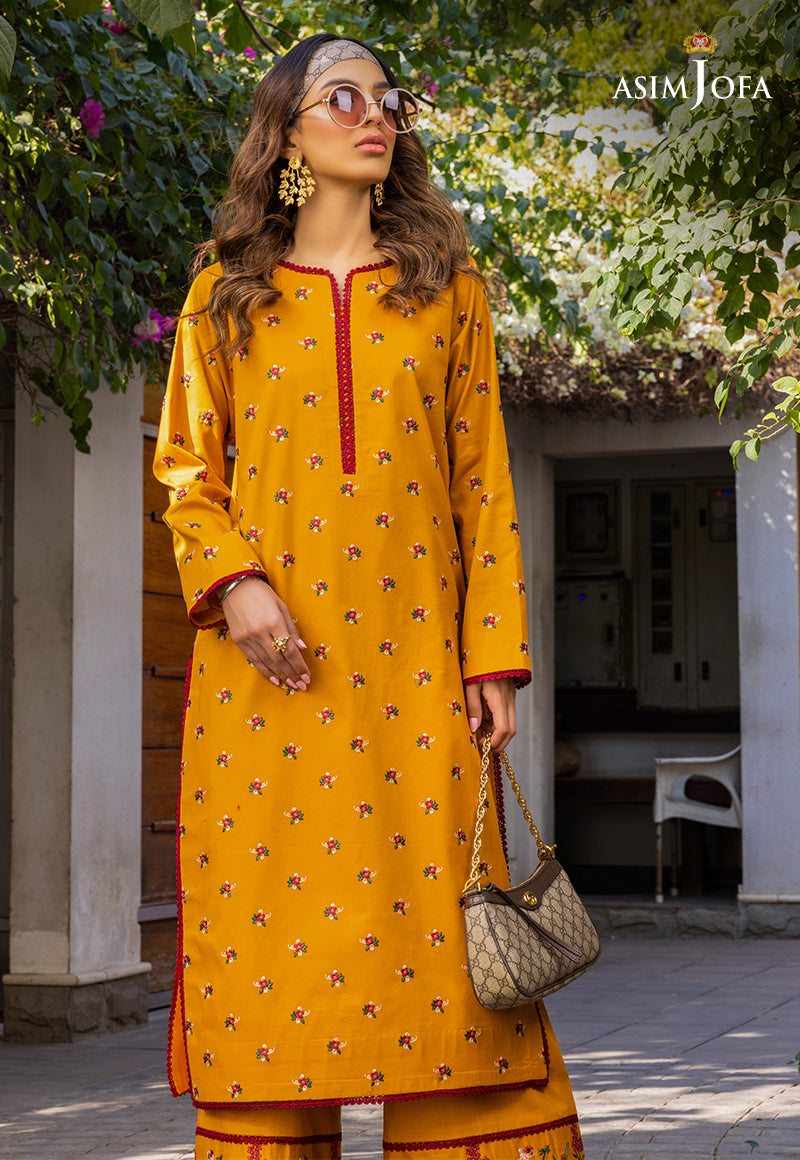
mustard red karigari tunic